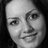
Emotion: happy